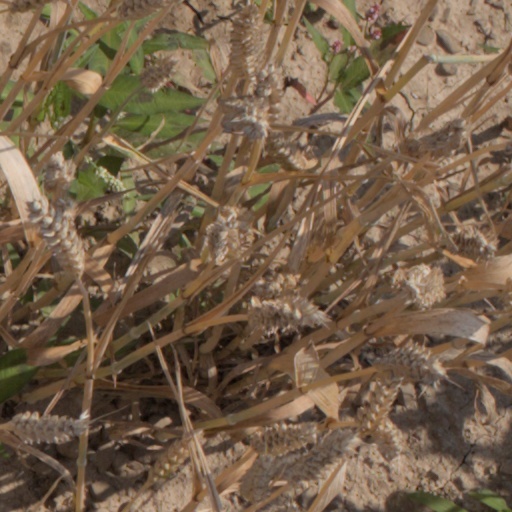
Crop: wheat